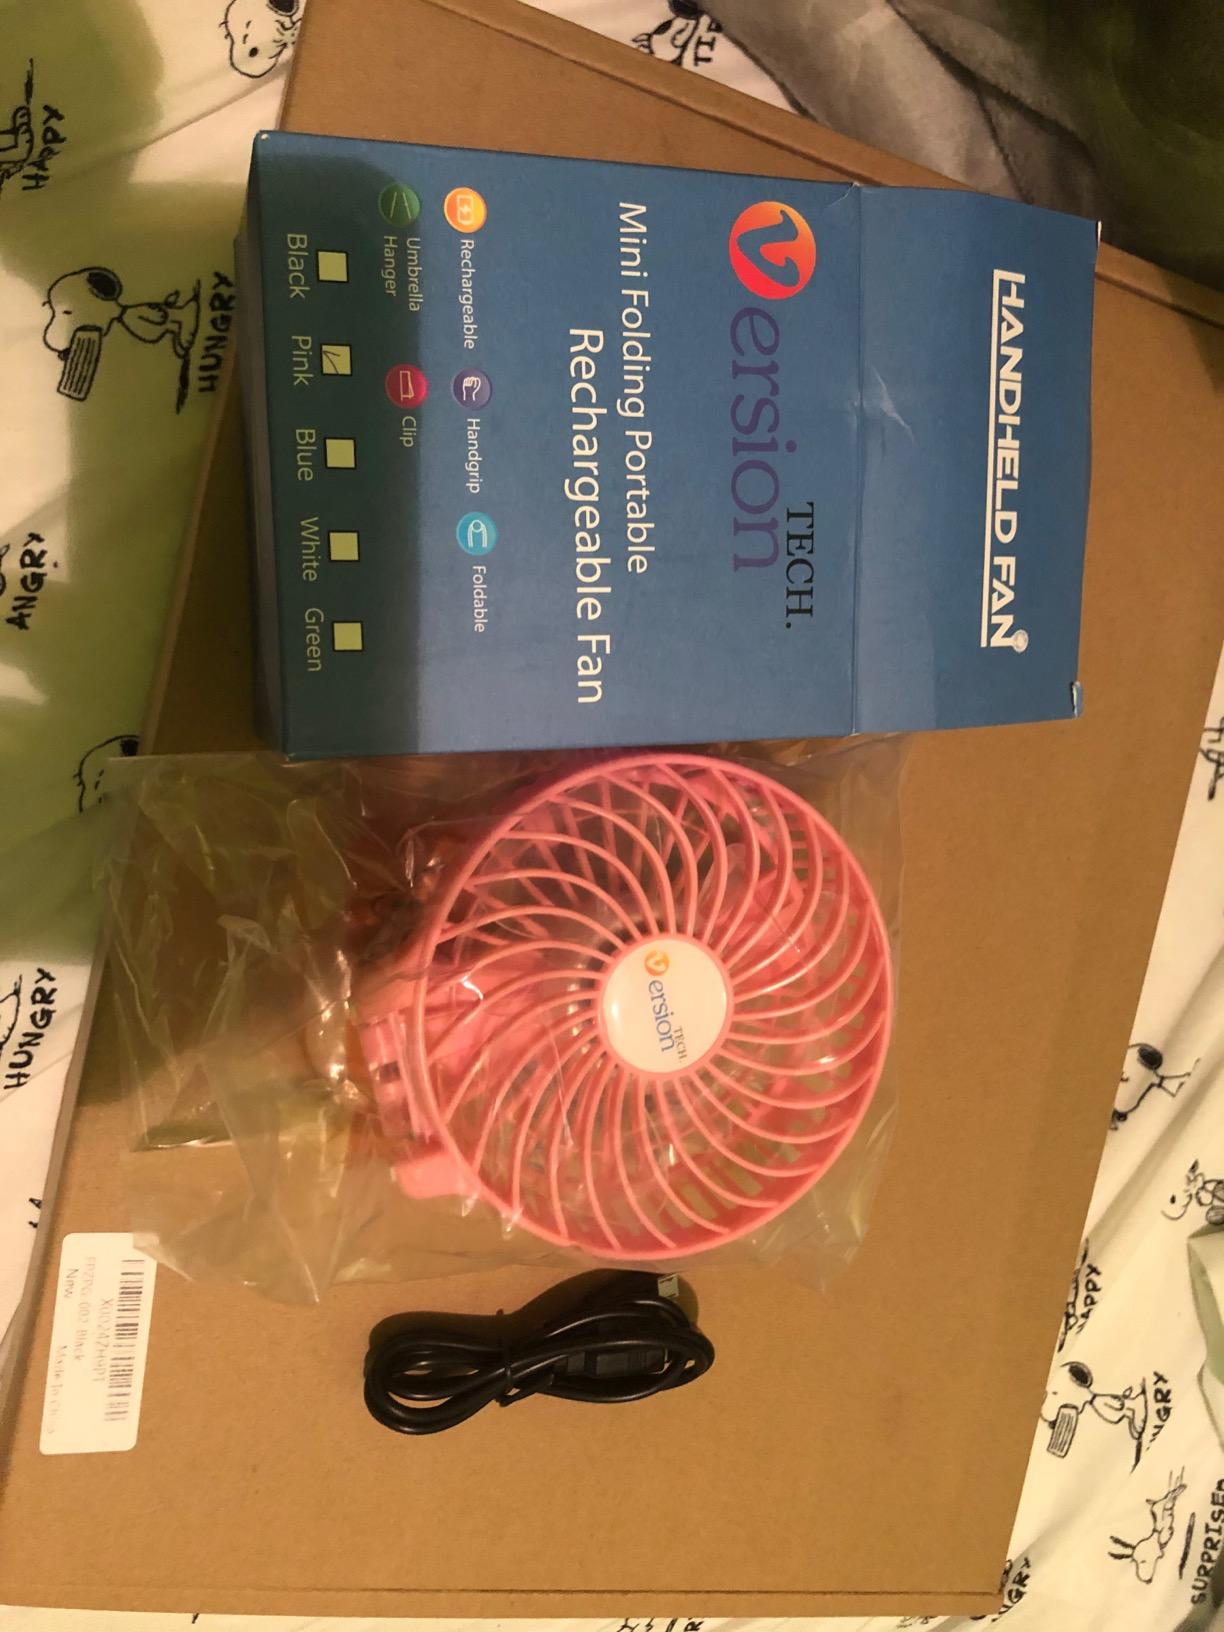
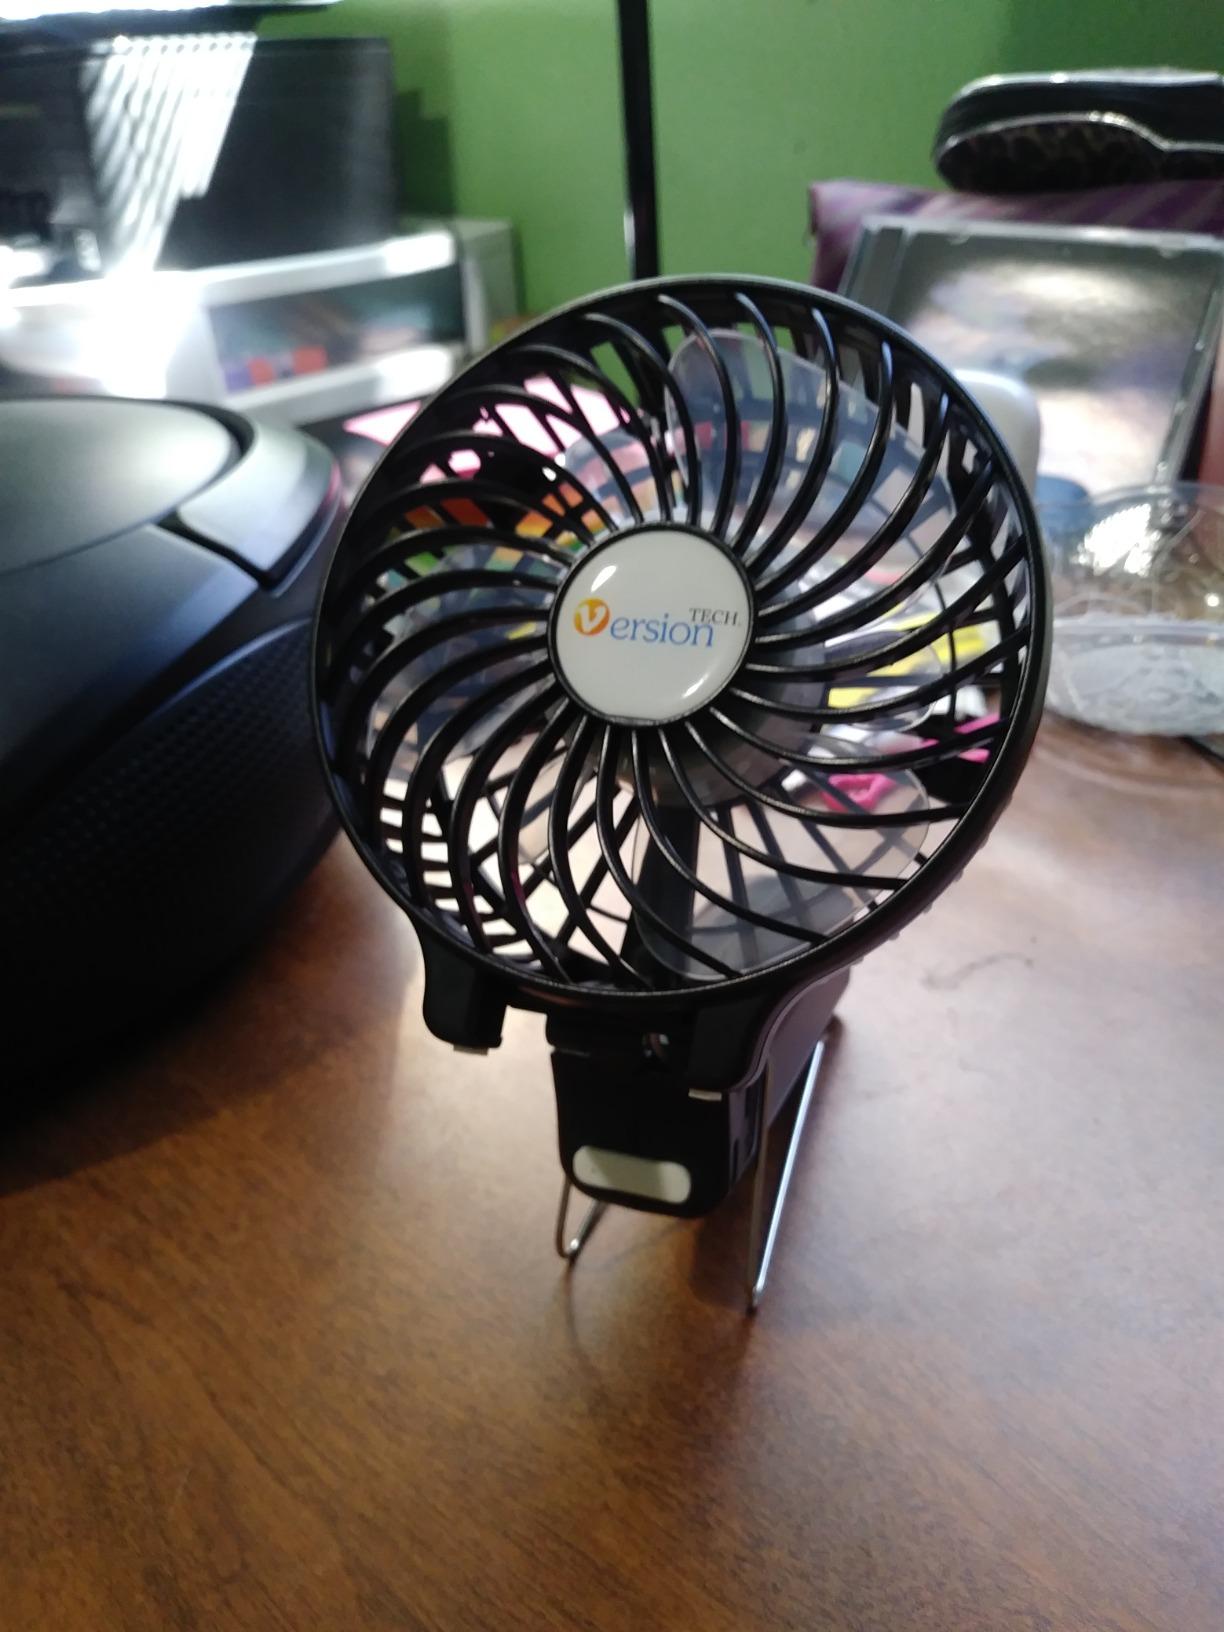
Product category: fan
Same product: no